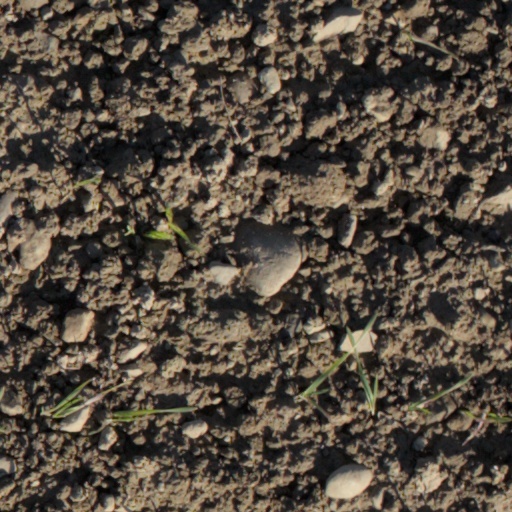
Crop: wheat